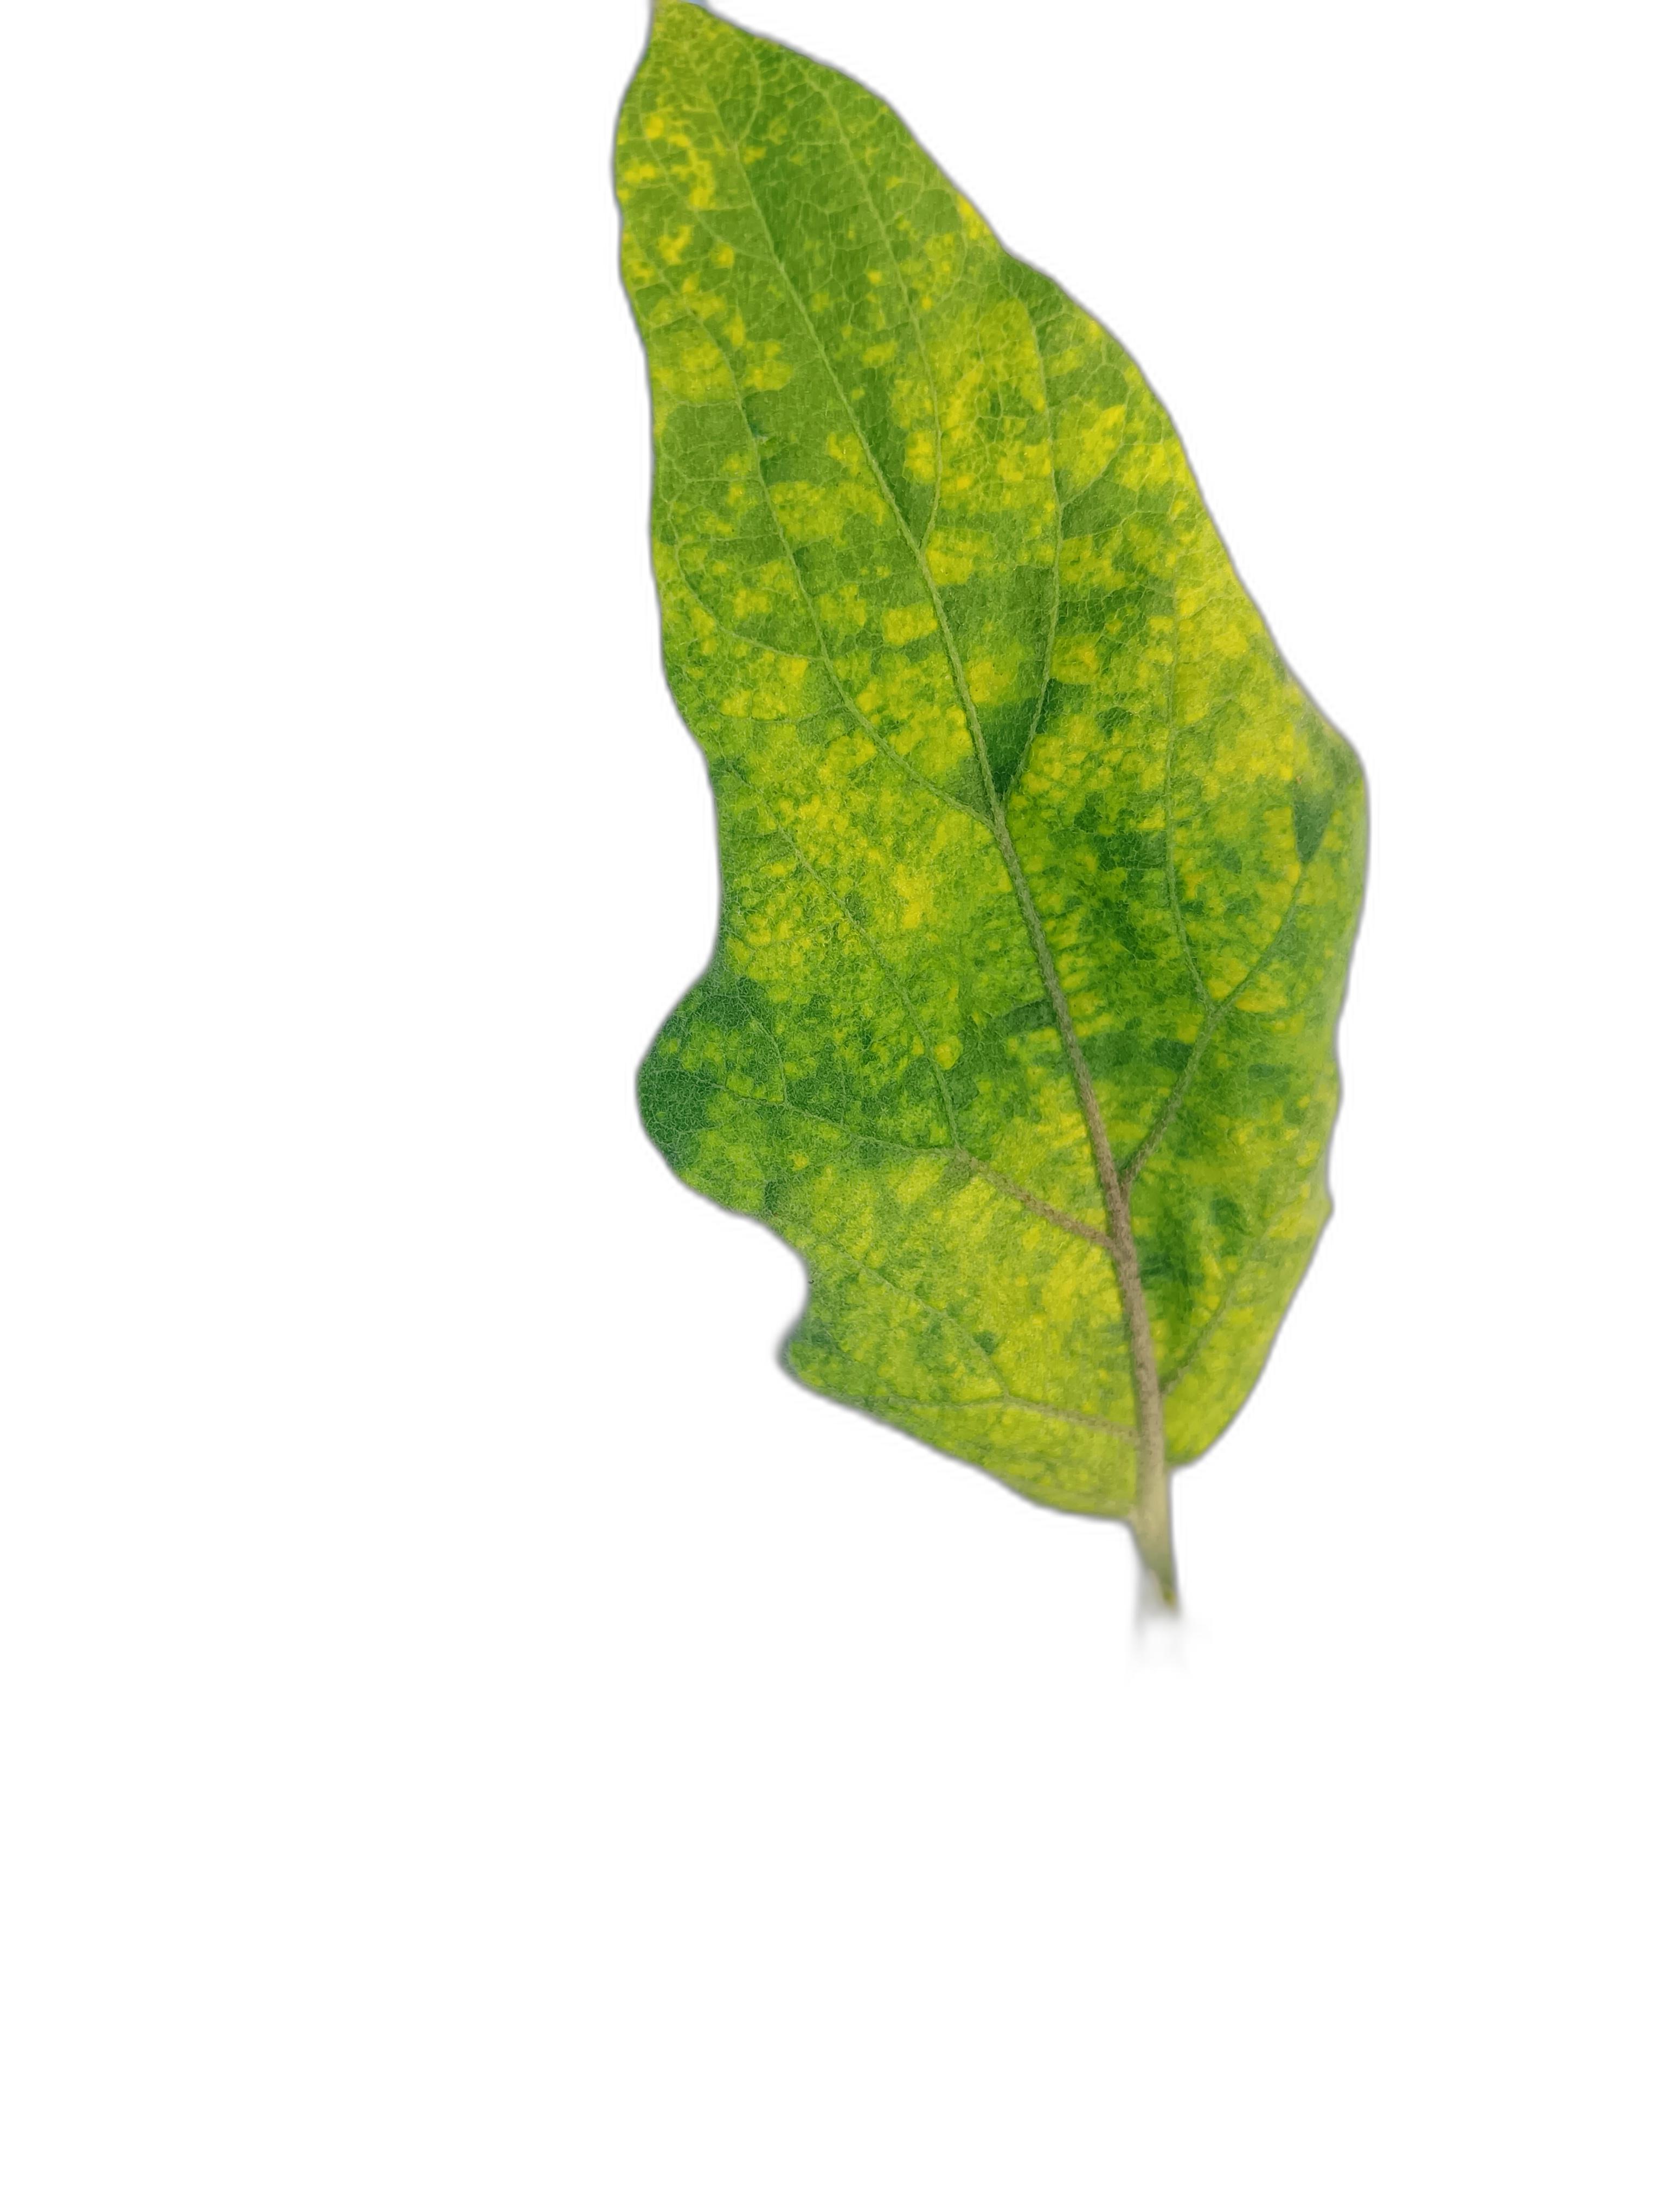
Label: Leaf Spot Disease